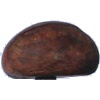
Label: Chestnut 1